Spanish–American War

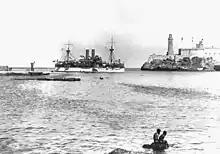
The battleship Maine entering Havana Bay.

President McKinley, well aware of the political complexity surrounding the conflict, wanted to end the revolt peacefully. He began to negotiate with the Spanish government, hoping that the talks would dampen yellow journalism in the United States and soften support for war with Spain. An attempt was made to negotiate a peace before McKinley took office. However, the Spanish refused to take part in the negotiations. In 1897 McKinley appointed Stewart L. Woodford as the new minister to Spain, who again offered to negotiate a peace. In October 1897, the Spanish government refused the United States' offer to negotiate between the Spanish and the Cubans, but promised the U.S. it would give the Cubans more autonomy. However, with the election of a more liberal Spanish government in November, Spain began to change its policies in Cuba. First, the new Spanish government told the United States that it was willing to offer a change in the Reconcentration policies if the Cuban rebels agreed to a cessation of hostilities. This time the rebels refused the terms in hopes that continued conflict would lead to U.S. intervention and the creation of an independent Cuba. The liberal Spanish government also recalled the Spanish Governor-General Valeriano Weyler from Cuba. This action alarmed many Cubans loyal to Spain.